SS Mexique

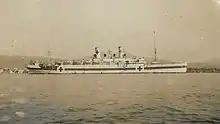
"Lafayette" as a hospital ship

In January 1917 the French government requisitioned "Lafayette". On 13 February Ateliers et Chantiers de la Gironde à Bordeaux started to convert her into a 1,400-bed hospital ship. On 22 February the conversion was completed and she entered service with the French Navy.